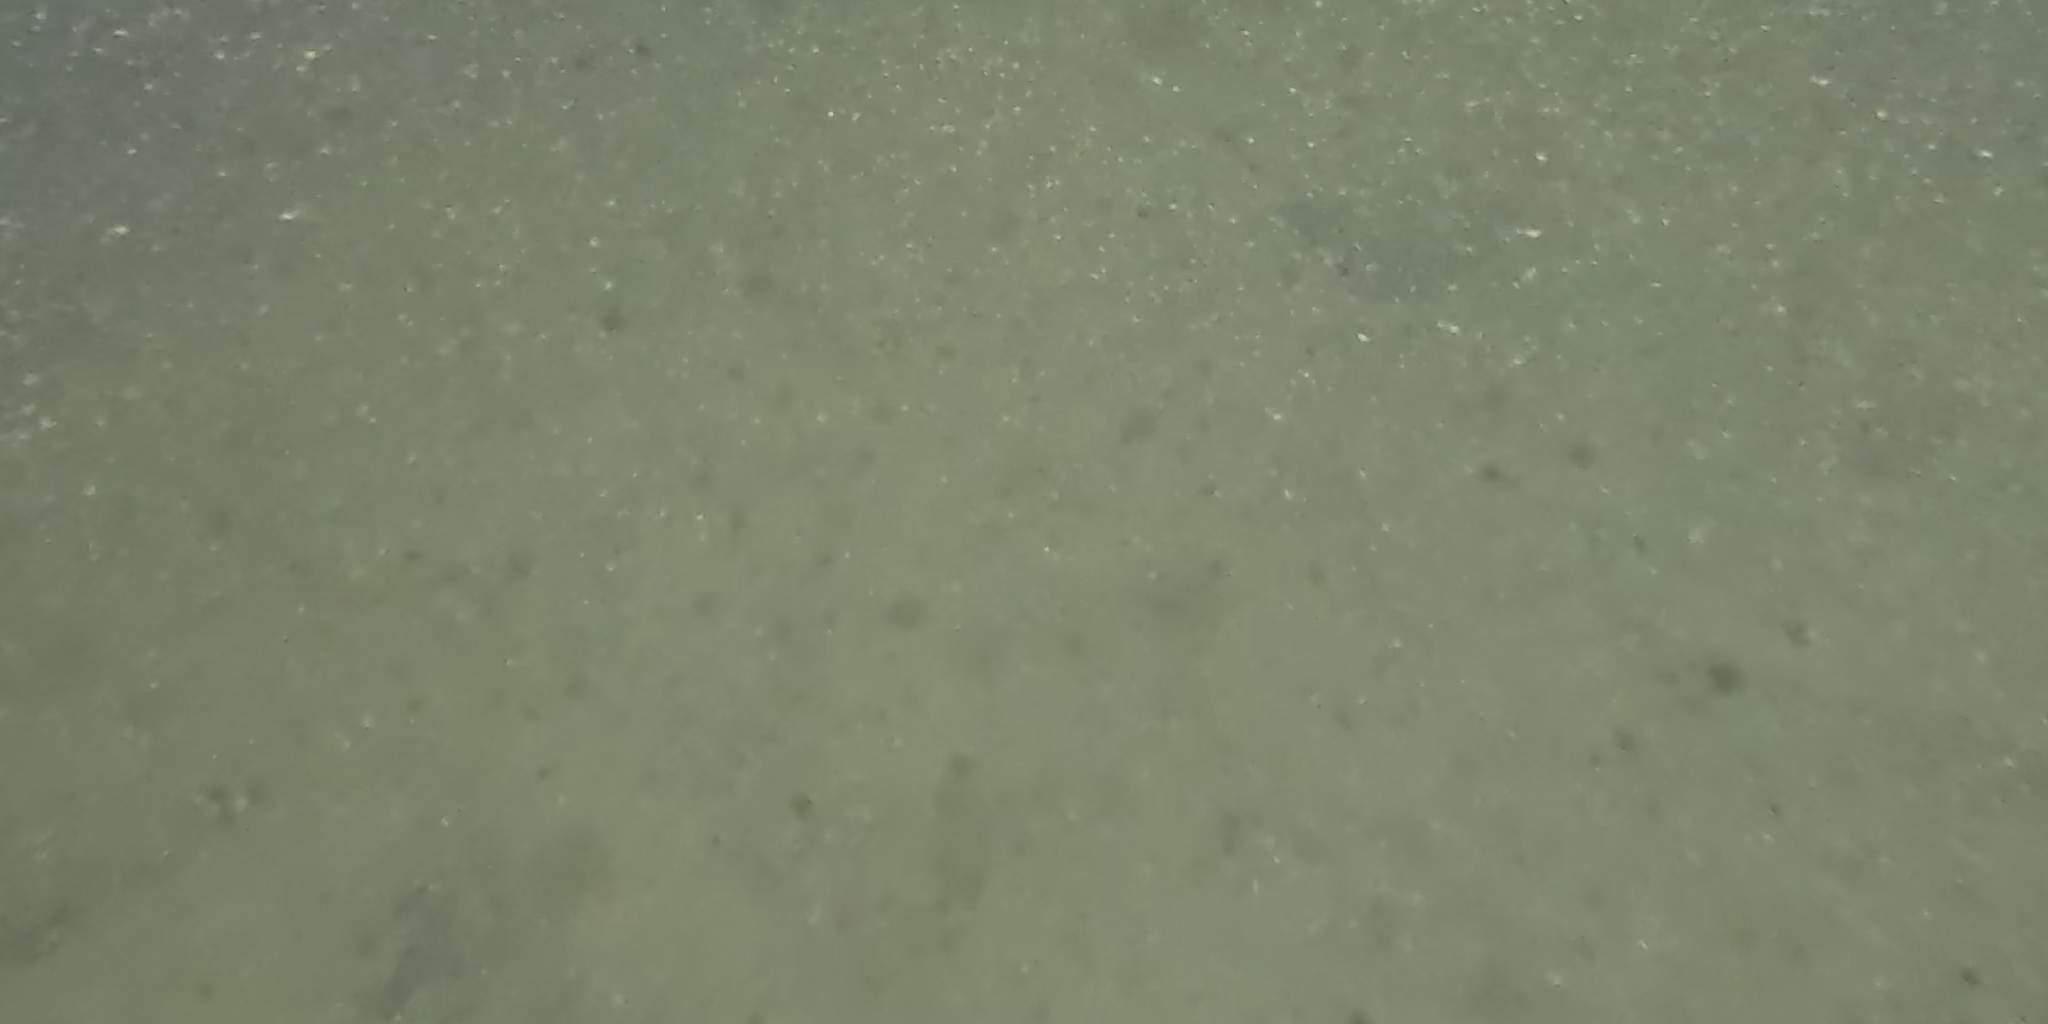
Seabed habitat: sand